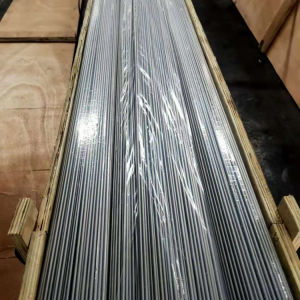
Label: trash